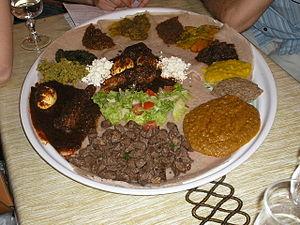
Plat de cuisine éthiopienne au Ménélik, restaurant éthiopien, 4 Rue Sauffroy, 75017 Paris, France.
L'Éthiopie, en forme longue la république démocratique fédérale d’Éthiopie, en amharique Ītyōṗṗyā, ኢትዮጵያ et ye-Ītyōṗṗyā Fēdēralāwī Dīmōkrāsīyāwī Rīpeblīk, የኢትዮጵያ ፌዴራላዊ ዲሞክራሲያዊ ሪፐብሊክ, est un État de la Corne de l'Afrique. L'Éthiopie a des frontières communes avec l'Érythrée au nord, la Somalie à l'est-sud-est, le Soudan au nord-ouest, le Soudan du Sud à l'ouest-sud-ouest, le Kenya au sud et la république de Djibouti au nord-est. Depuis l'indépendance de l'Érythrée en 1993, l'Éthiopie n'a plus d'accès à la mer.
La cuisine éthiopienne se caractérise notamment par une grande variété de plats végétariens et de plats à base de viande, son utilisation de différents mélanges d'épices, et l'usage comme aliment de base sur la plus grande partie du territoire de l’injera, une galette avec laquelle on consomme d'autres aliments en utilisant sa main droite. La cuisine érythréenne et la cuisine du Nord de l'Éthiopie ont de nombreux traits communs.